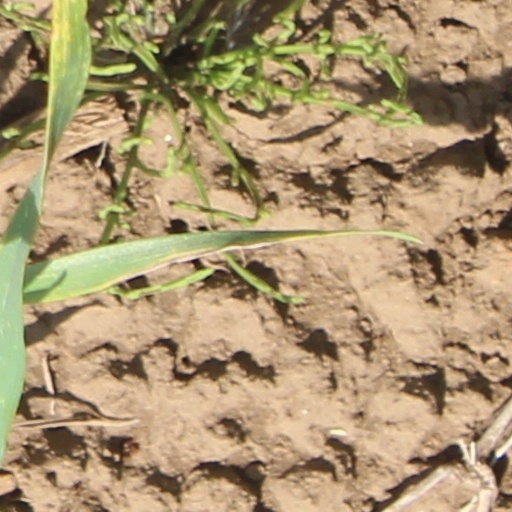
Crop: wheat